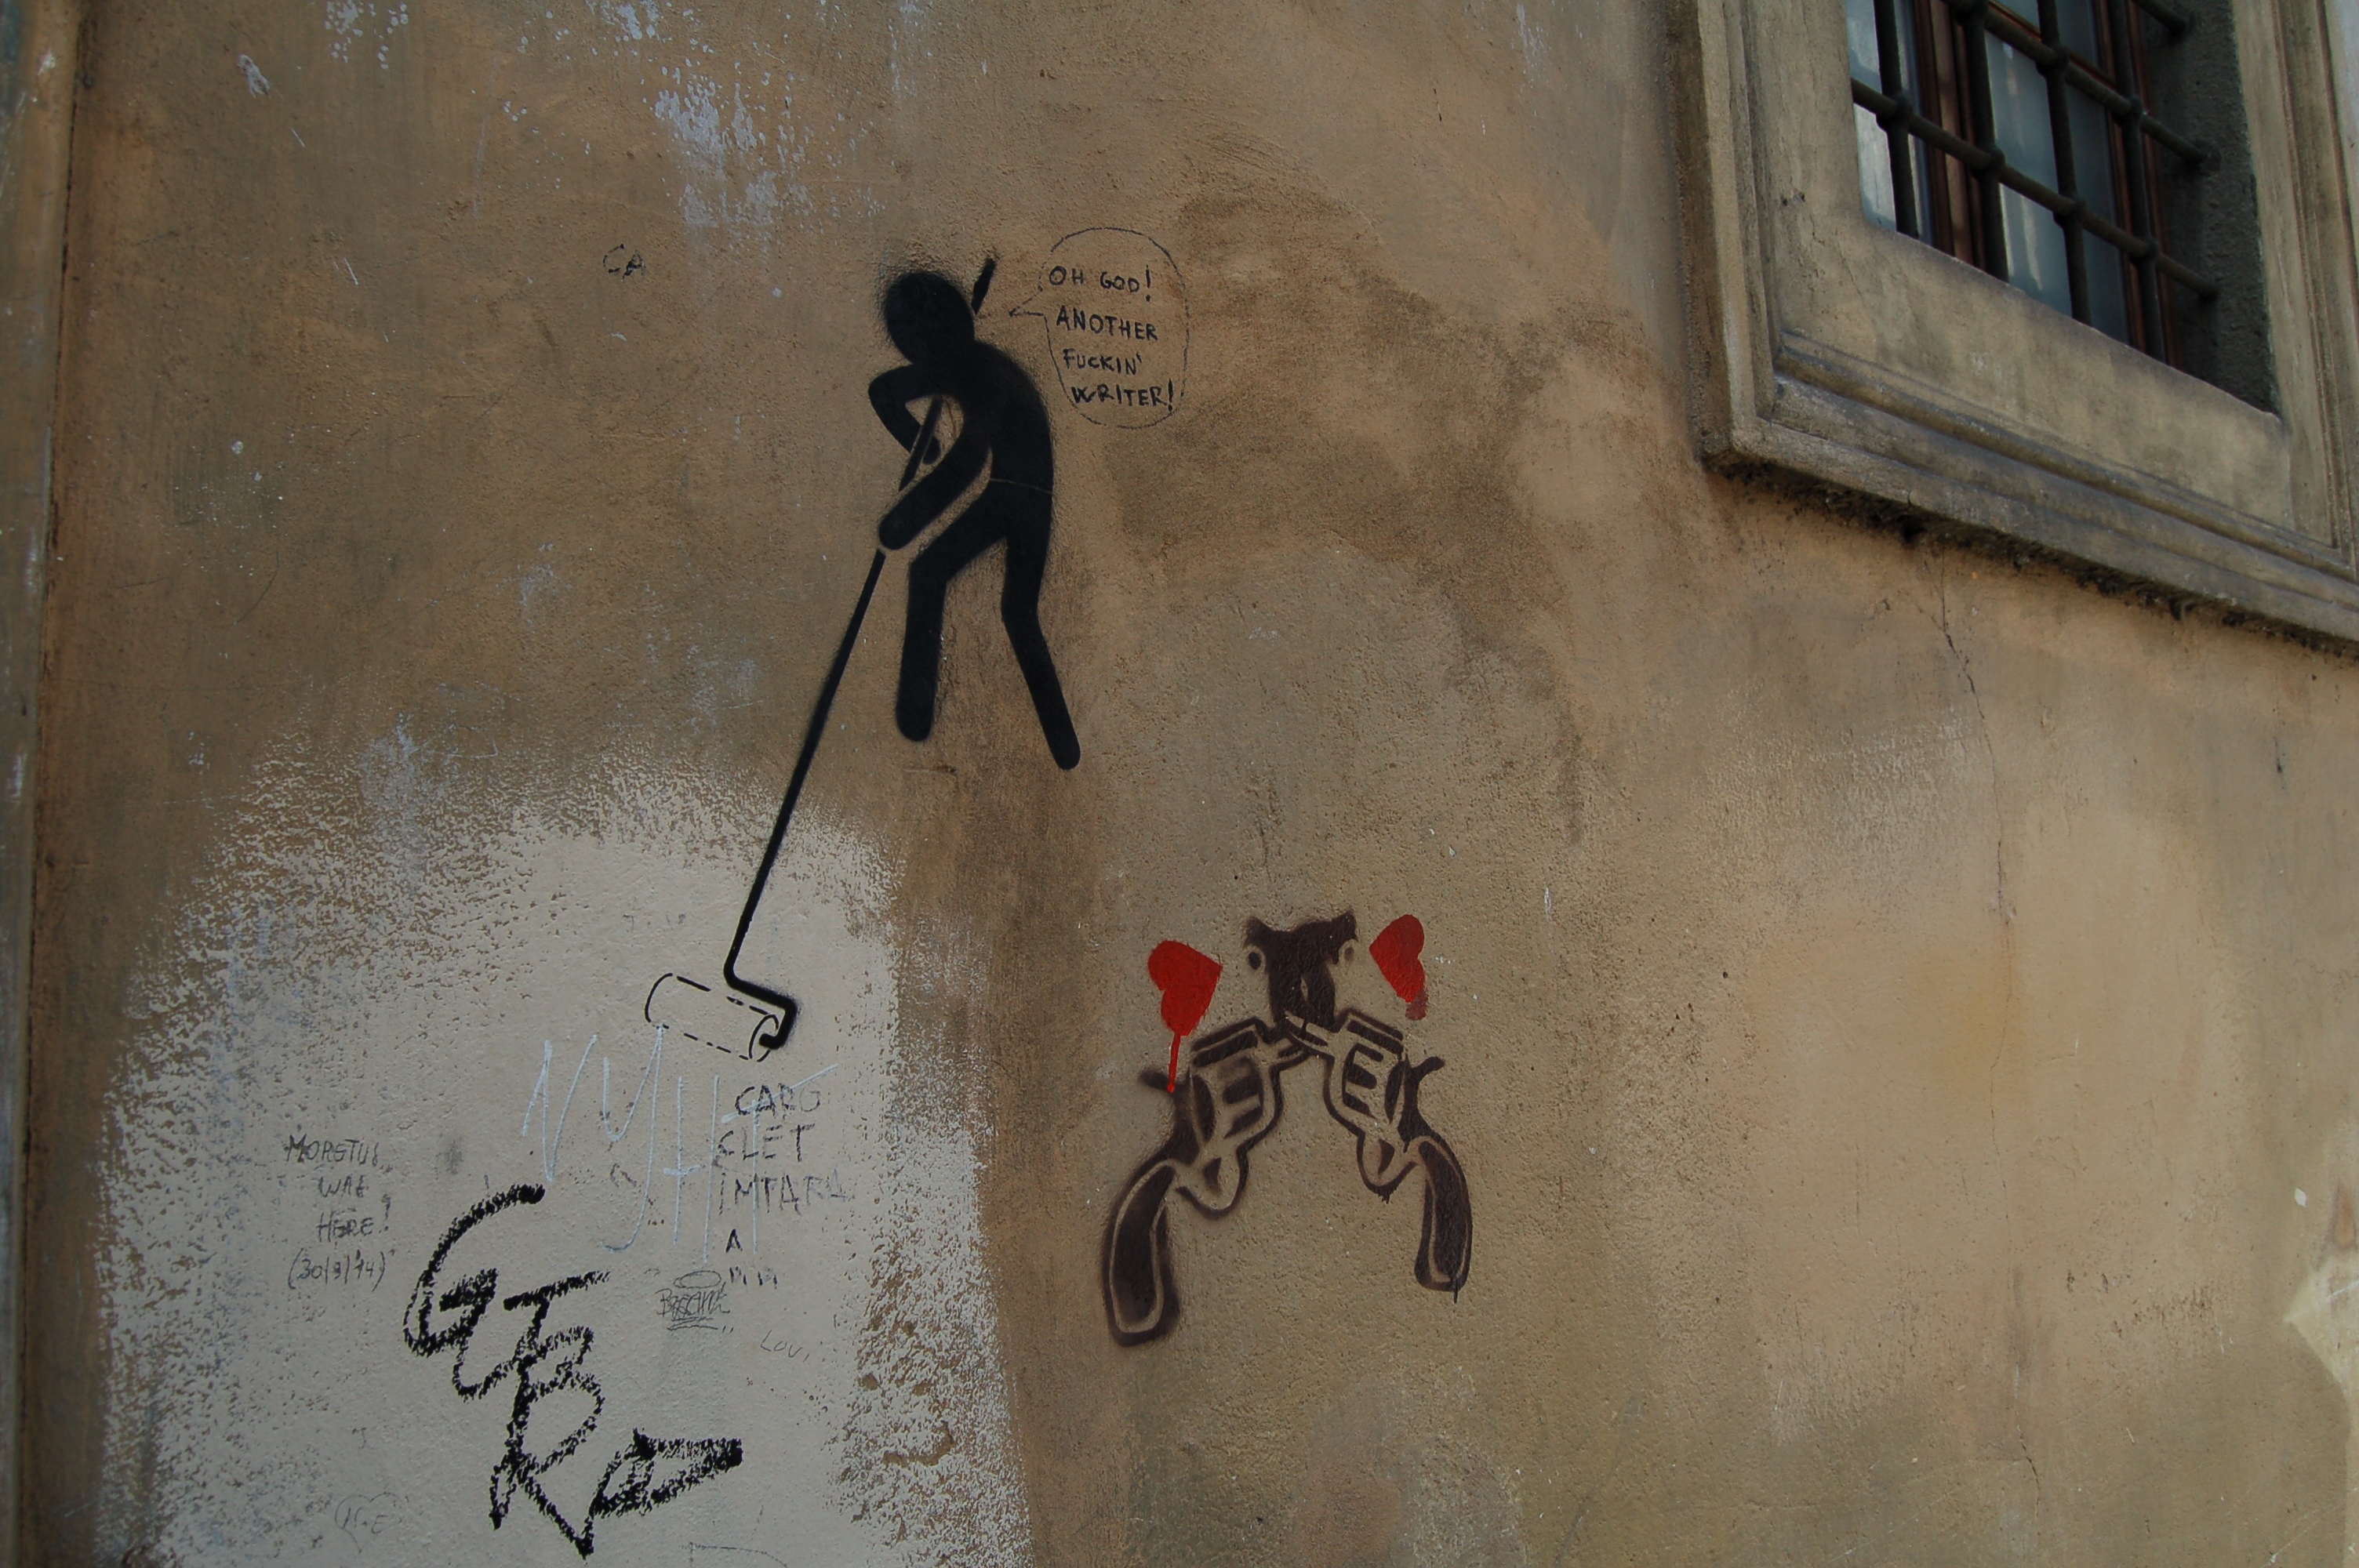
wall, color, graffiti, painting, street art, art, drawing